HMS Donegal (1798)

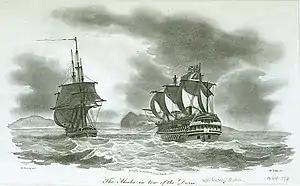
The "Hoche" in tow of the "Doris"

The captured "Hoche" was towed by the "Doris" to Lough Swilly, County Donegal, Ireland; taken into service and renamed HMS "Donegal", after the action in which she had been captured. She spent 1800 in Plymouth, and in 1801 came under the command of Captain Sir Richard Strachan, with William Bissell as her first lieutenant from 1801 until December 1805. "Donegal" was initially deployed in the English Channel, but following the outbreak of hostilities with Spain, she was assigned to watch the French squadron at Cadiz. Whilst on this station, she spotted and gave chase to the large 42-gun Spanish frigate "Amfitrite" in November 1804. After pursuing her for 46 hours, "Amfitrite" lost her mizzen-top-mast and "Donegal" subsequently overhauled her.